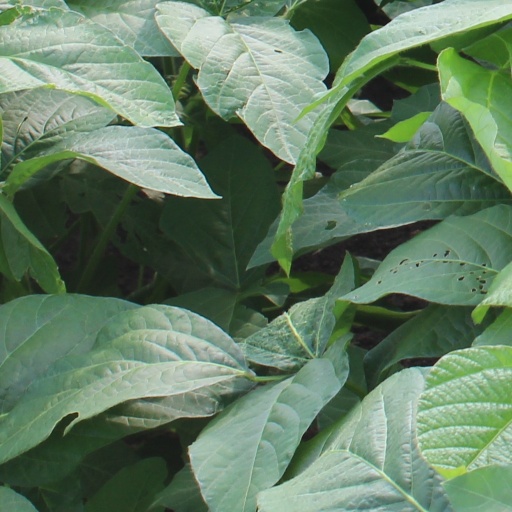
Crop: soybean